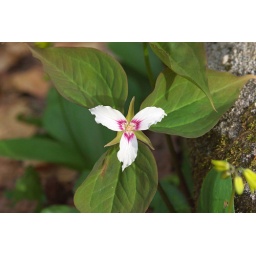
Painted Trillium - Taken in Quaker Run area near the old water treament plant